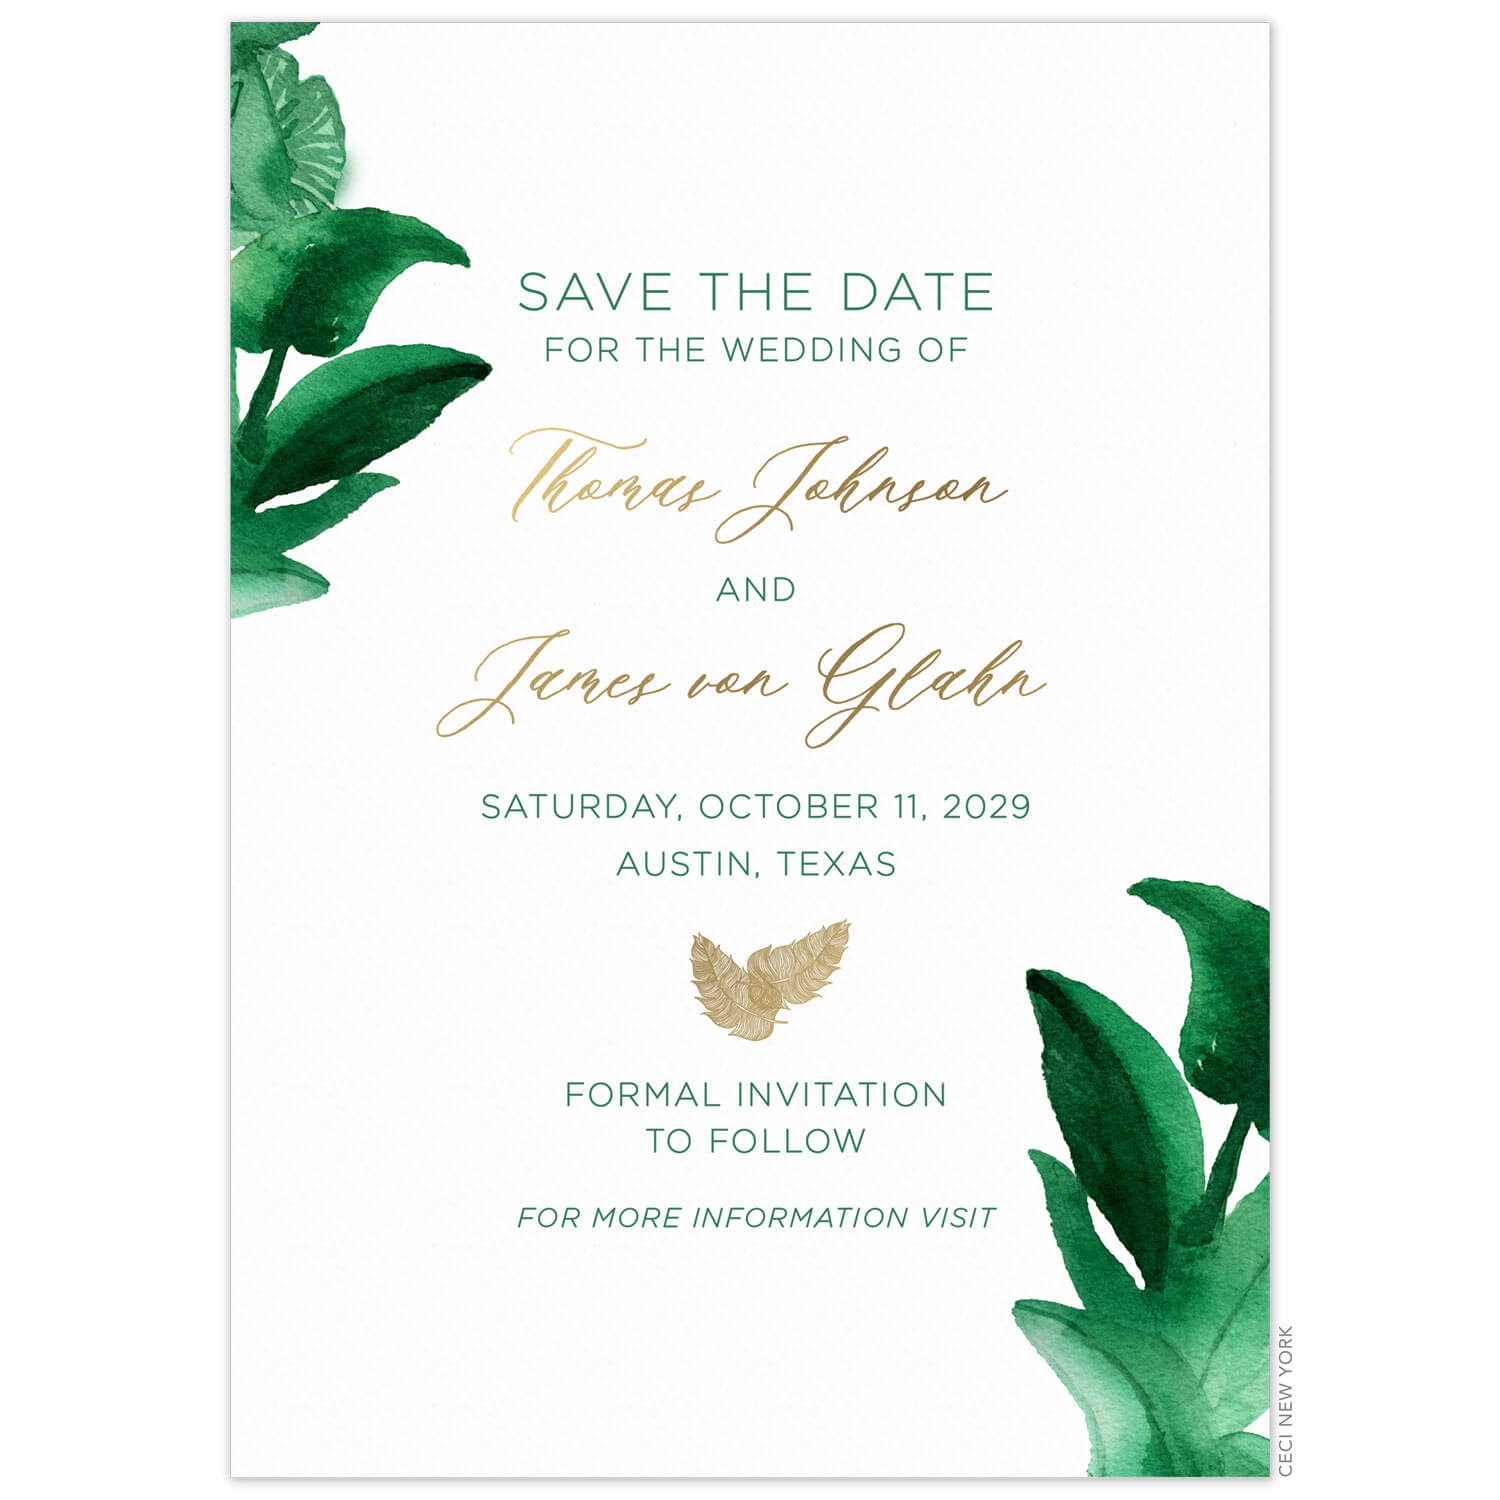
Vista Save the Date
Introducing Vista Save the Date cards, handpainted with a luxurious tropical scene. Create a beautiful and unforgettable first impression with these one-of-a-kind cards. Perfect for weddings, anniversaries, and more.
Brand: Royal Palms
Category: Arts & Entertainment > Party & Celebration > Party Supplies > Place Cards